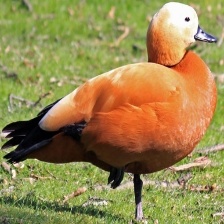
Species: RUDDY SHELDUCK
Scientific name: TADORNA FERRUGINEA
ImageNet parent category: drake